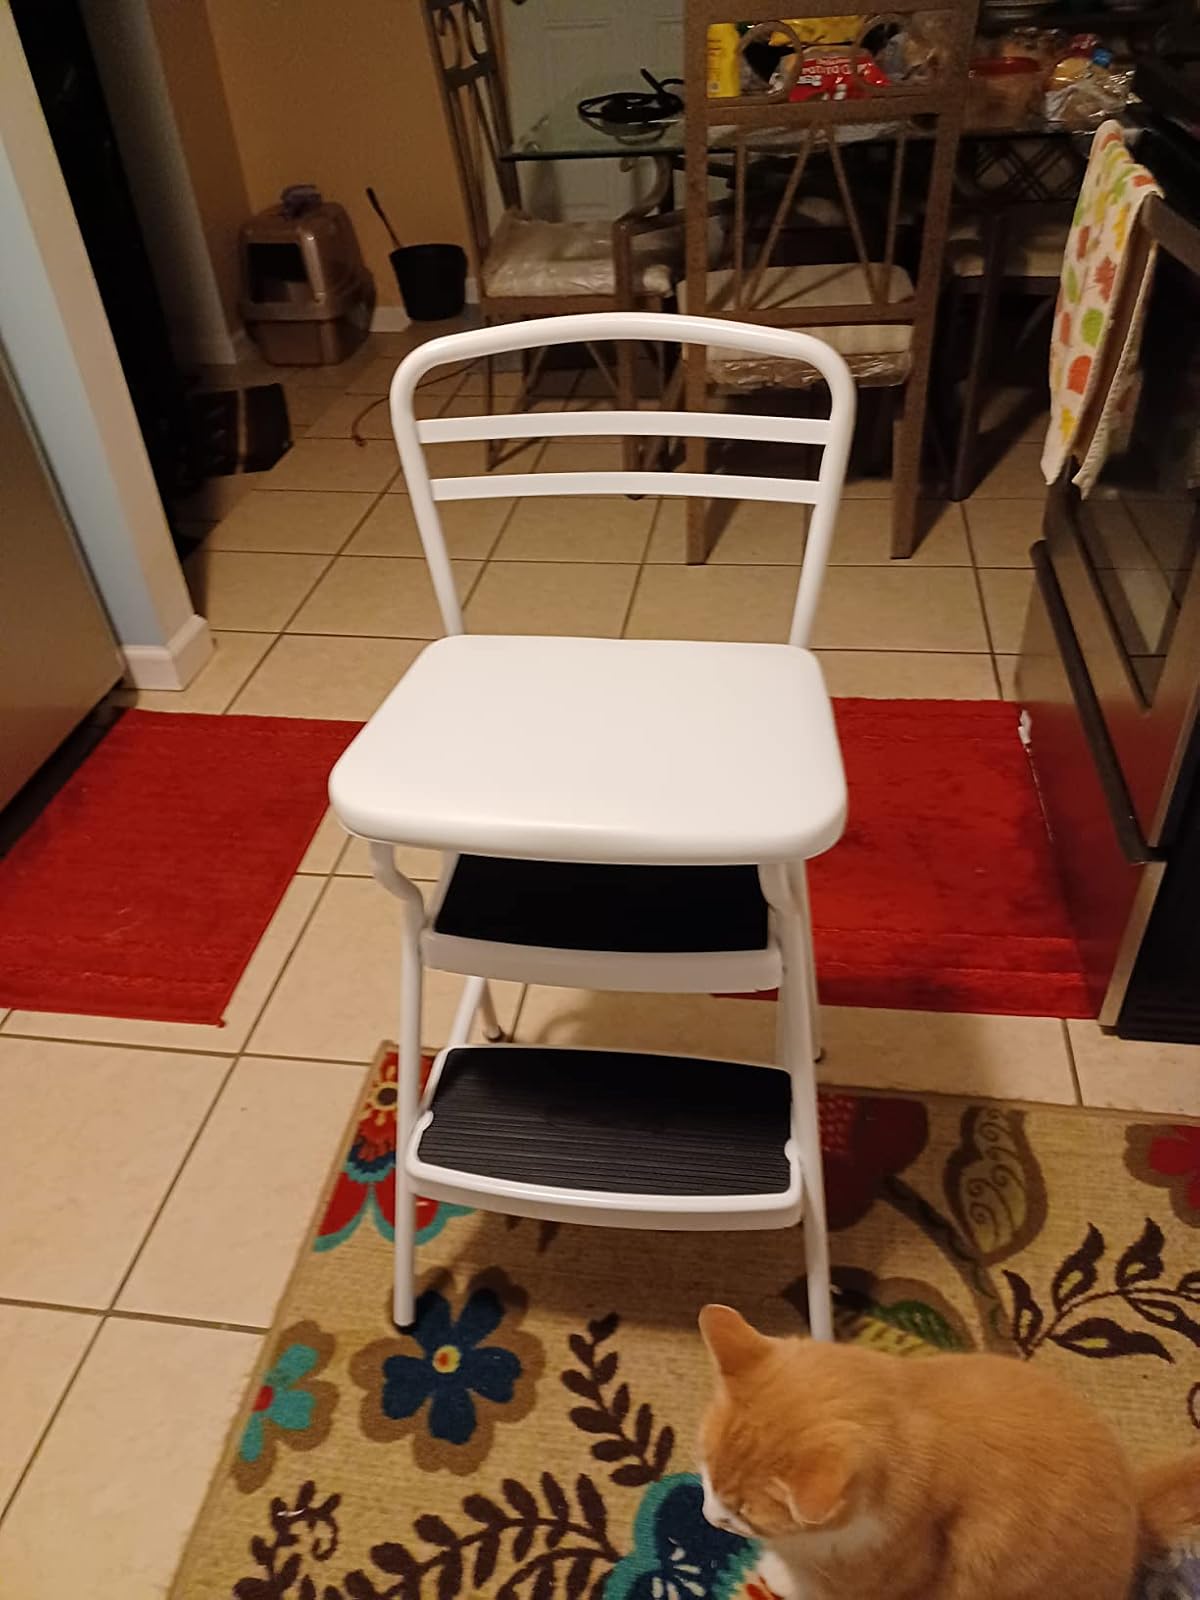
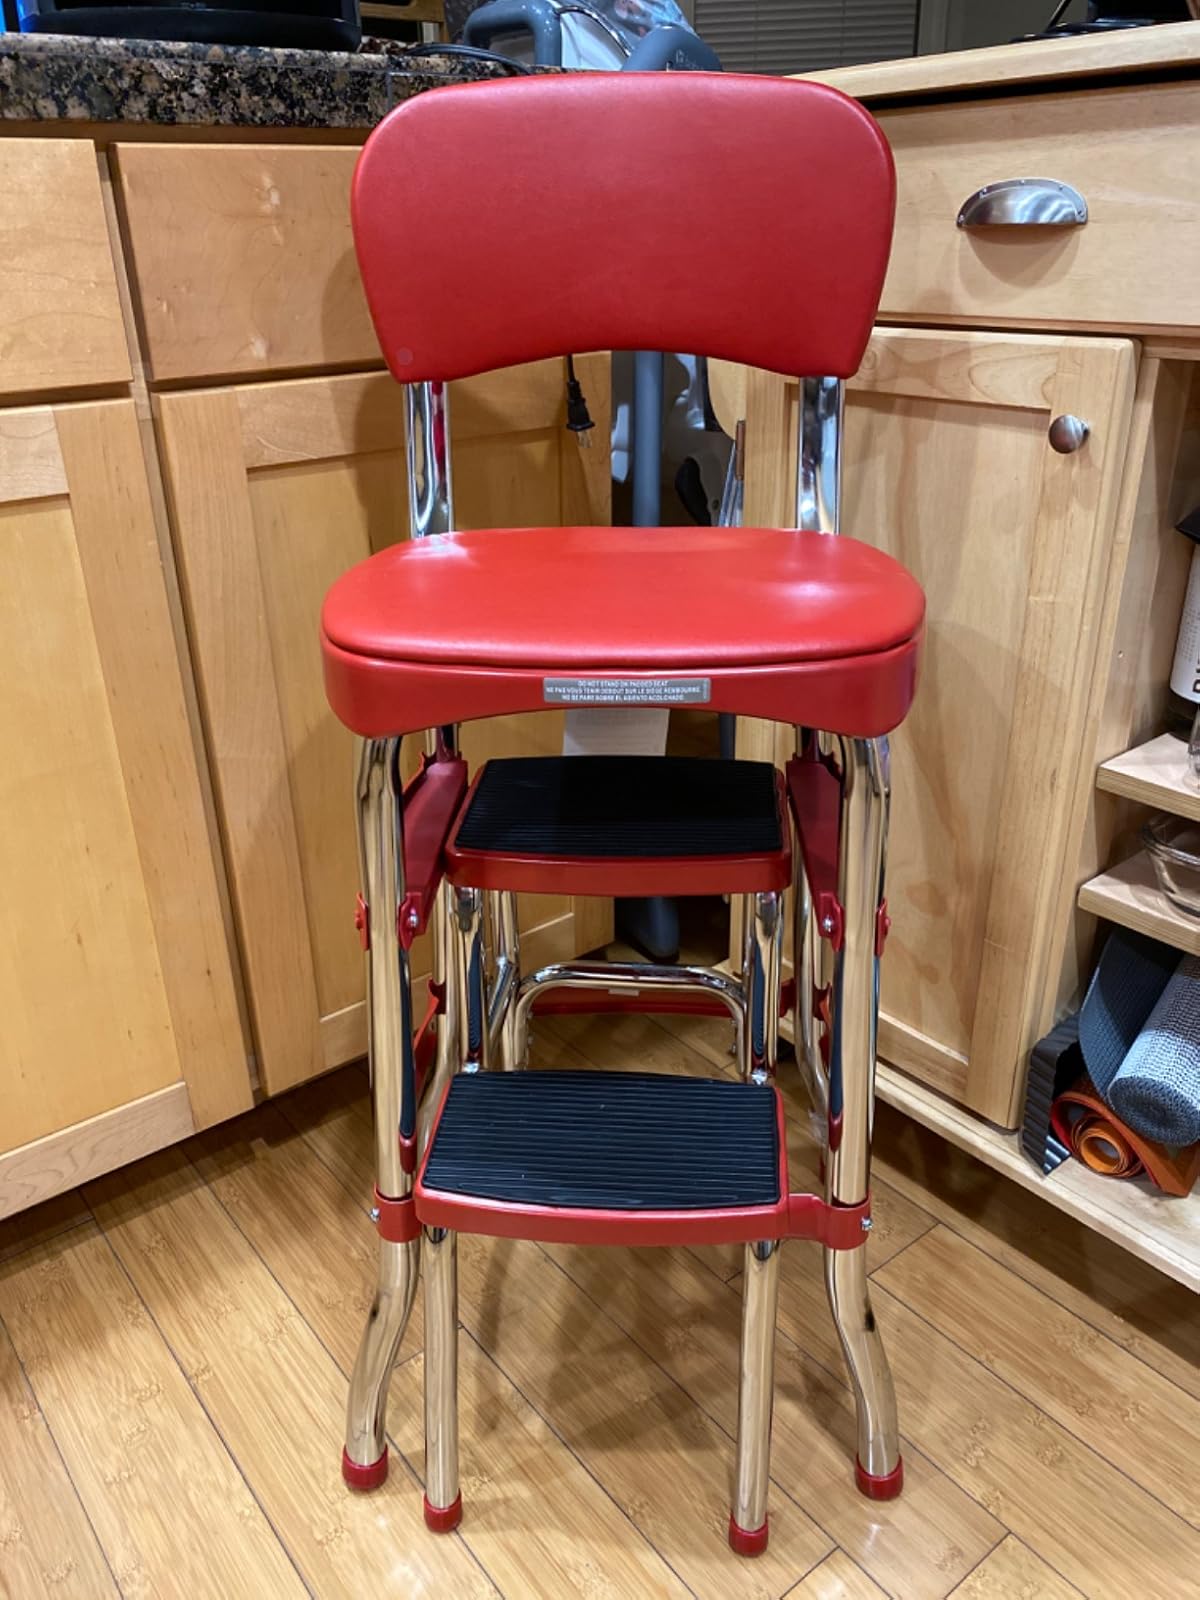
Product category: items_chair
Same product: no